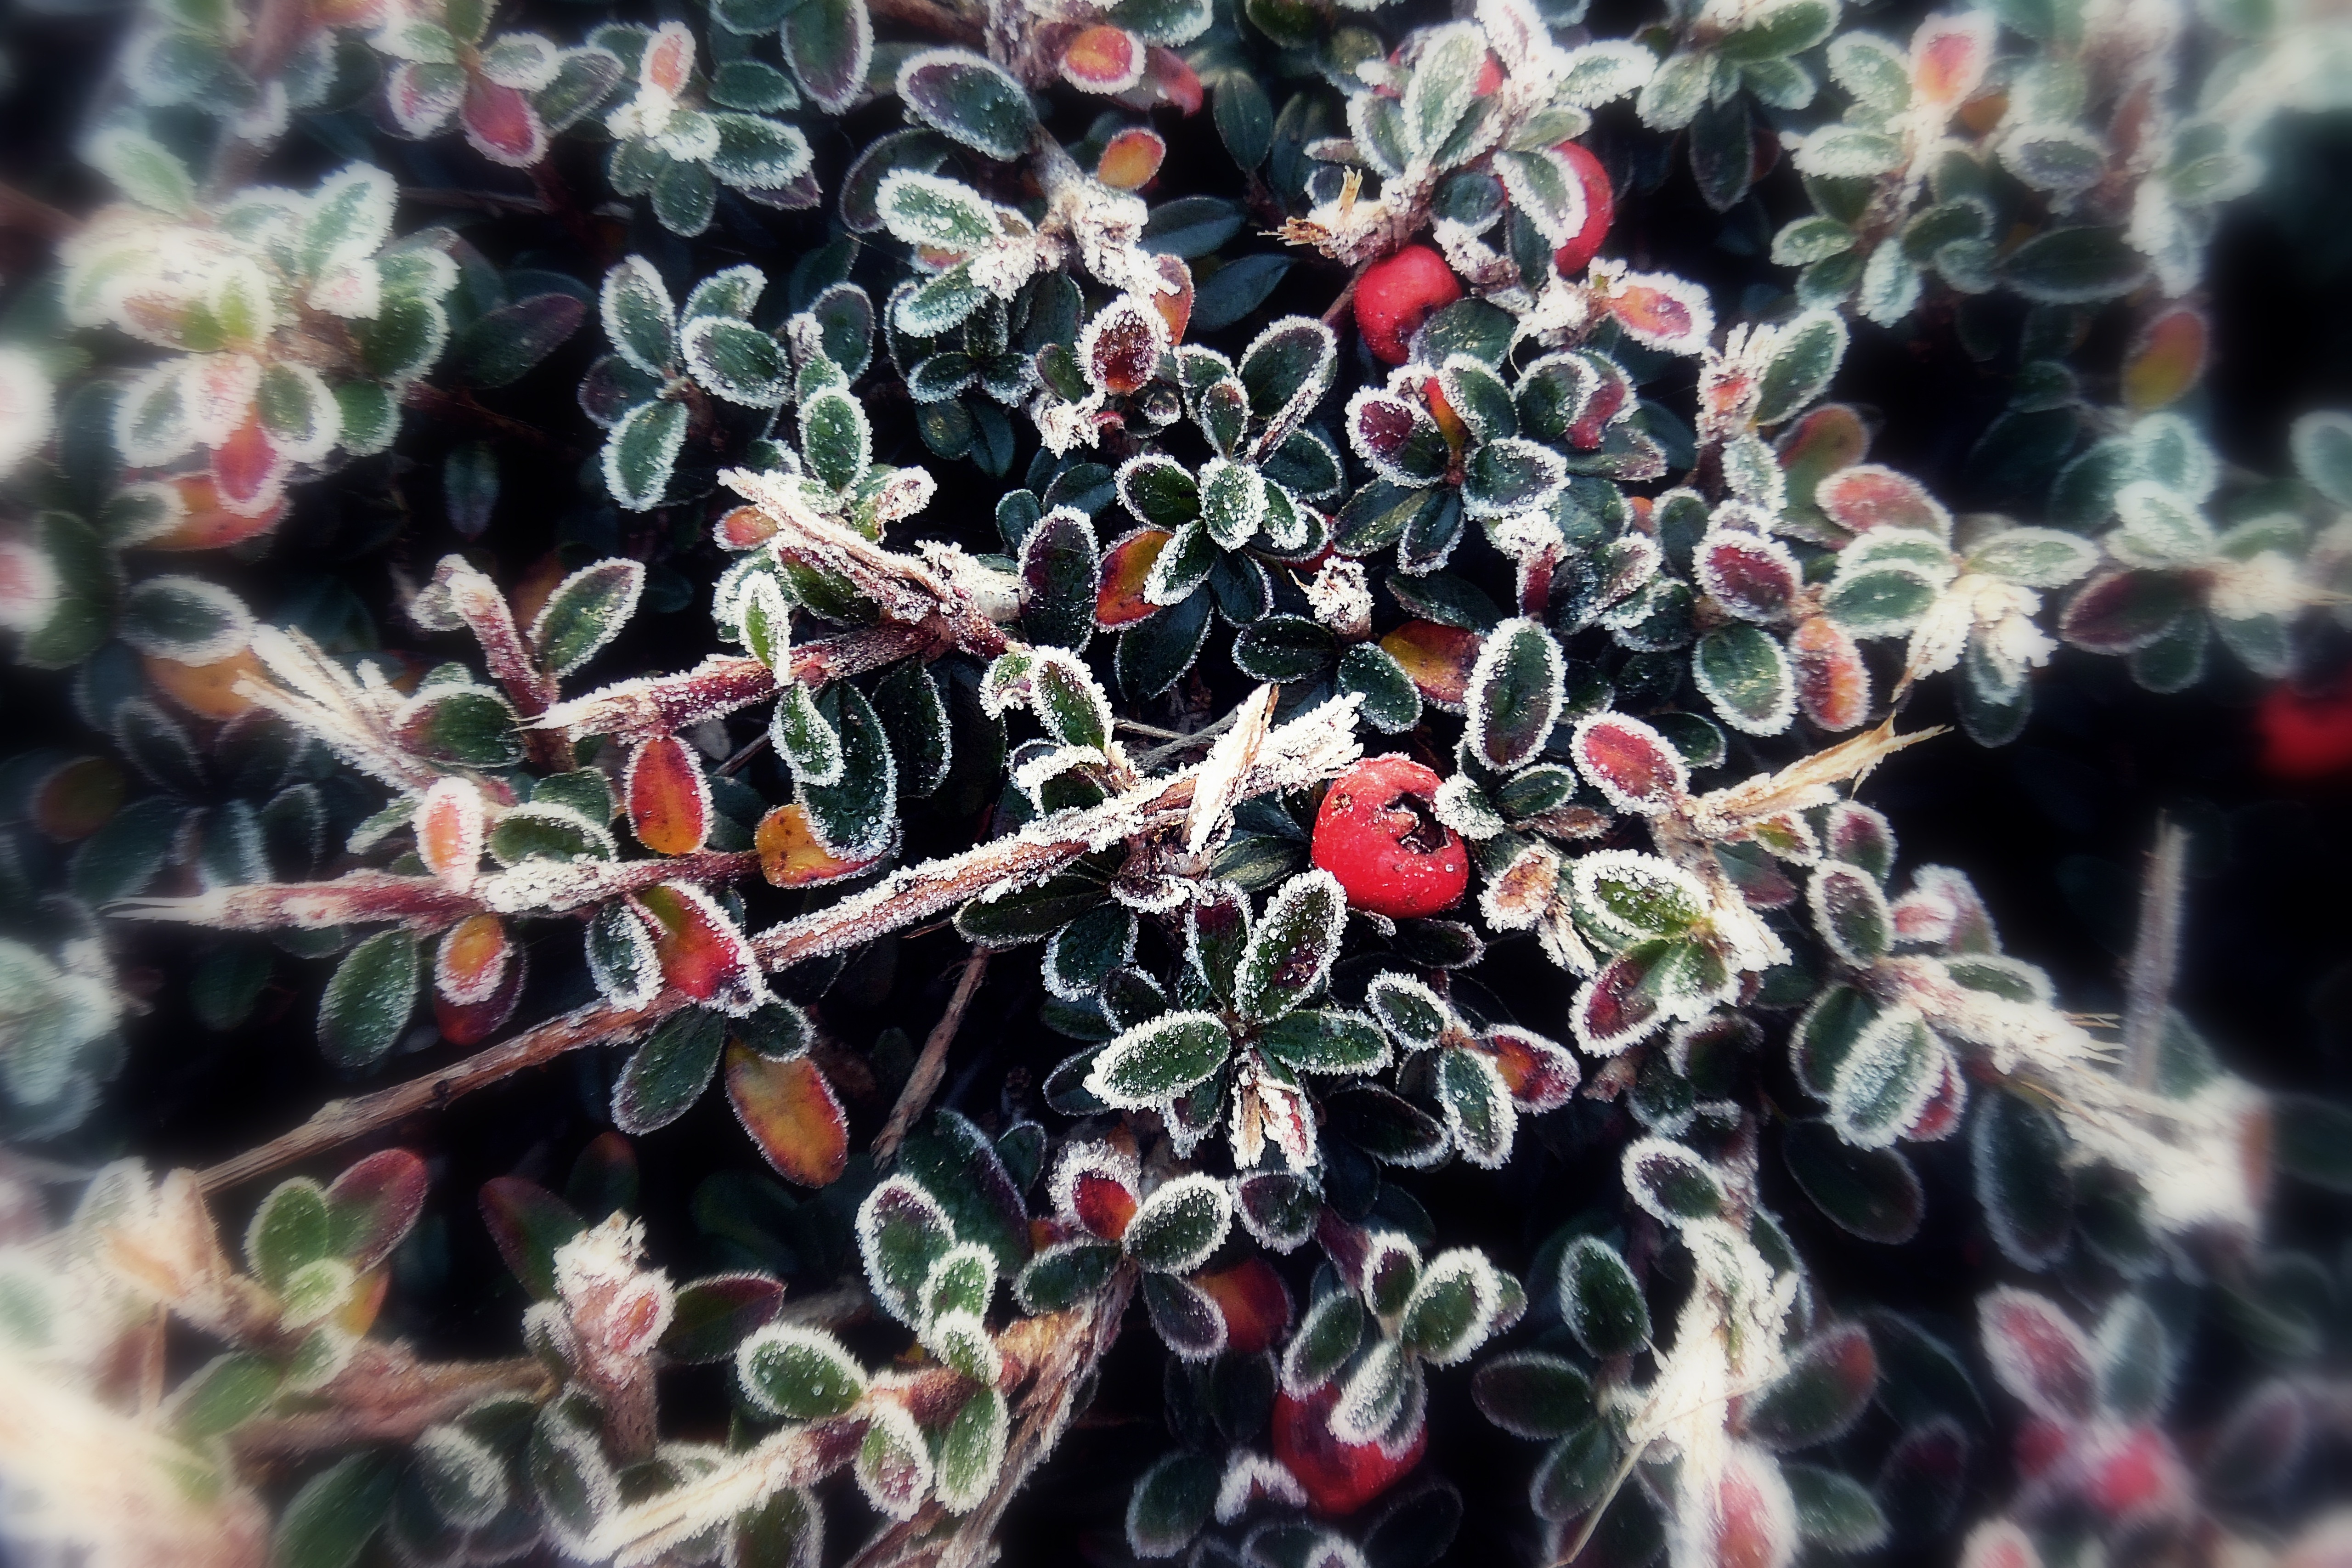
tree, nature, outdoor, branch, blossom, snow, cold, winter, plant, white, fruit, berry, morning, texture, leaf, flower, frost, ice, pattern, green, red, produce, natural, weather, fresh, botany, freeze, garden, christmas, flora, season, surface, leaves, sunny, berries, year, shrub, soft, december, january, macro photography, flowering plant, land plant